Palestinian handicrafts

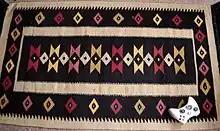
Woolen rug from Gaza

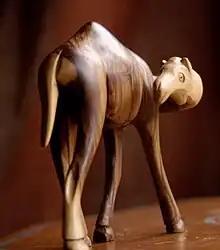
Olive wood camel made in Bethlehem

An exclusively female artistic tradition, embroidery has been a key feature of traditional Palestinian costumes for centuries. Two main types of embroidery are "tatreez" (cross-stitch embroidery) and "tahriri" (couching-stitch embroidery).